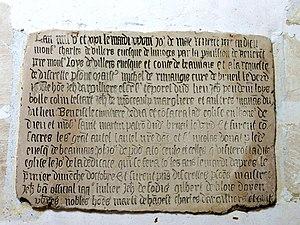
Mobilier de l'église - voir titre.
L'église Saint-Martin est une église catholique paroissiale située à Breuil-le-Vert, dans le département de l'Oise, en France. C'est une église atypique composée d'une large nef unique ouvrant à l'est sur les deux vaisseaux d'un grand chœur au chevet plat, et d'une chapelle avec abside à pans coupés au sud des deux premières travées du chœur. De l'église primitive de la fin du XIᵉ siècle, subsistent encore les grandes arcades bouchées au sud de la nef, également visibles depuis l'extérieur en raison de la démolition du bas-côté sud au début du XIXᵉ siècle, où à une époque antérieure. Pour le reste, la nef date du début du XVIᵉ siècle, mais n'a reçu sa configuration actuelle, avec des voûtes d'ogives en briques et plâtre, qu'en 1870 / 1872. Le chœur est en revanche un complexe assez homogène de la première moitié du XIIIᵉ siècle, qui ne compte qu'un unique niveau d'élévation, mais se prévaut d'une architecture gothique de bon niveau. La deuxième travée du sud sert de base au clocher en bâtière, qui représente l'élément le plus intéressant à l'extérieur. Les deux dernières travées des deux vaisseaux présentent des supports amincis, et forment un chœur-halle carré.